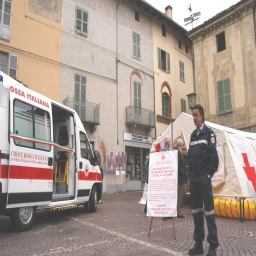
Label: ambulance